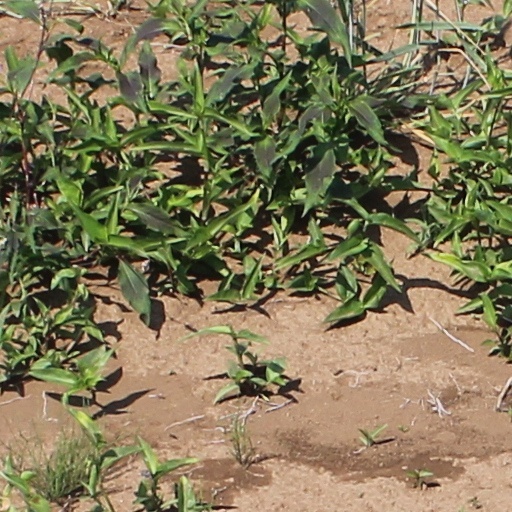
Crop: wheat